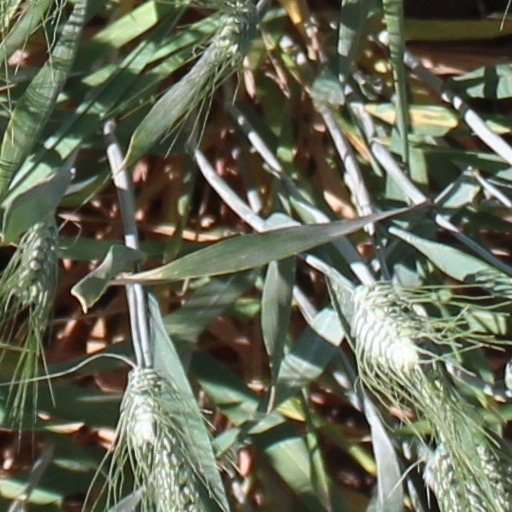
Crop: wheat